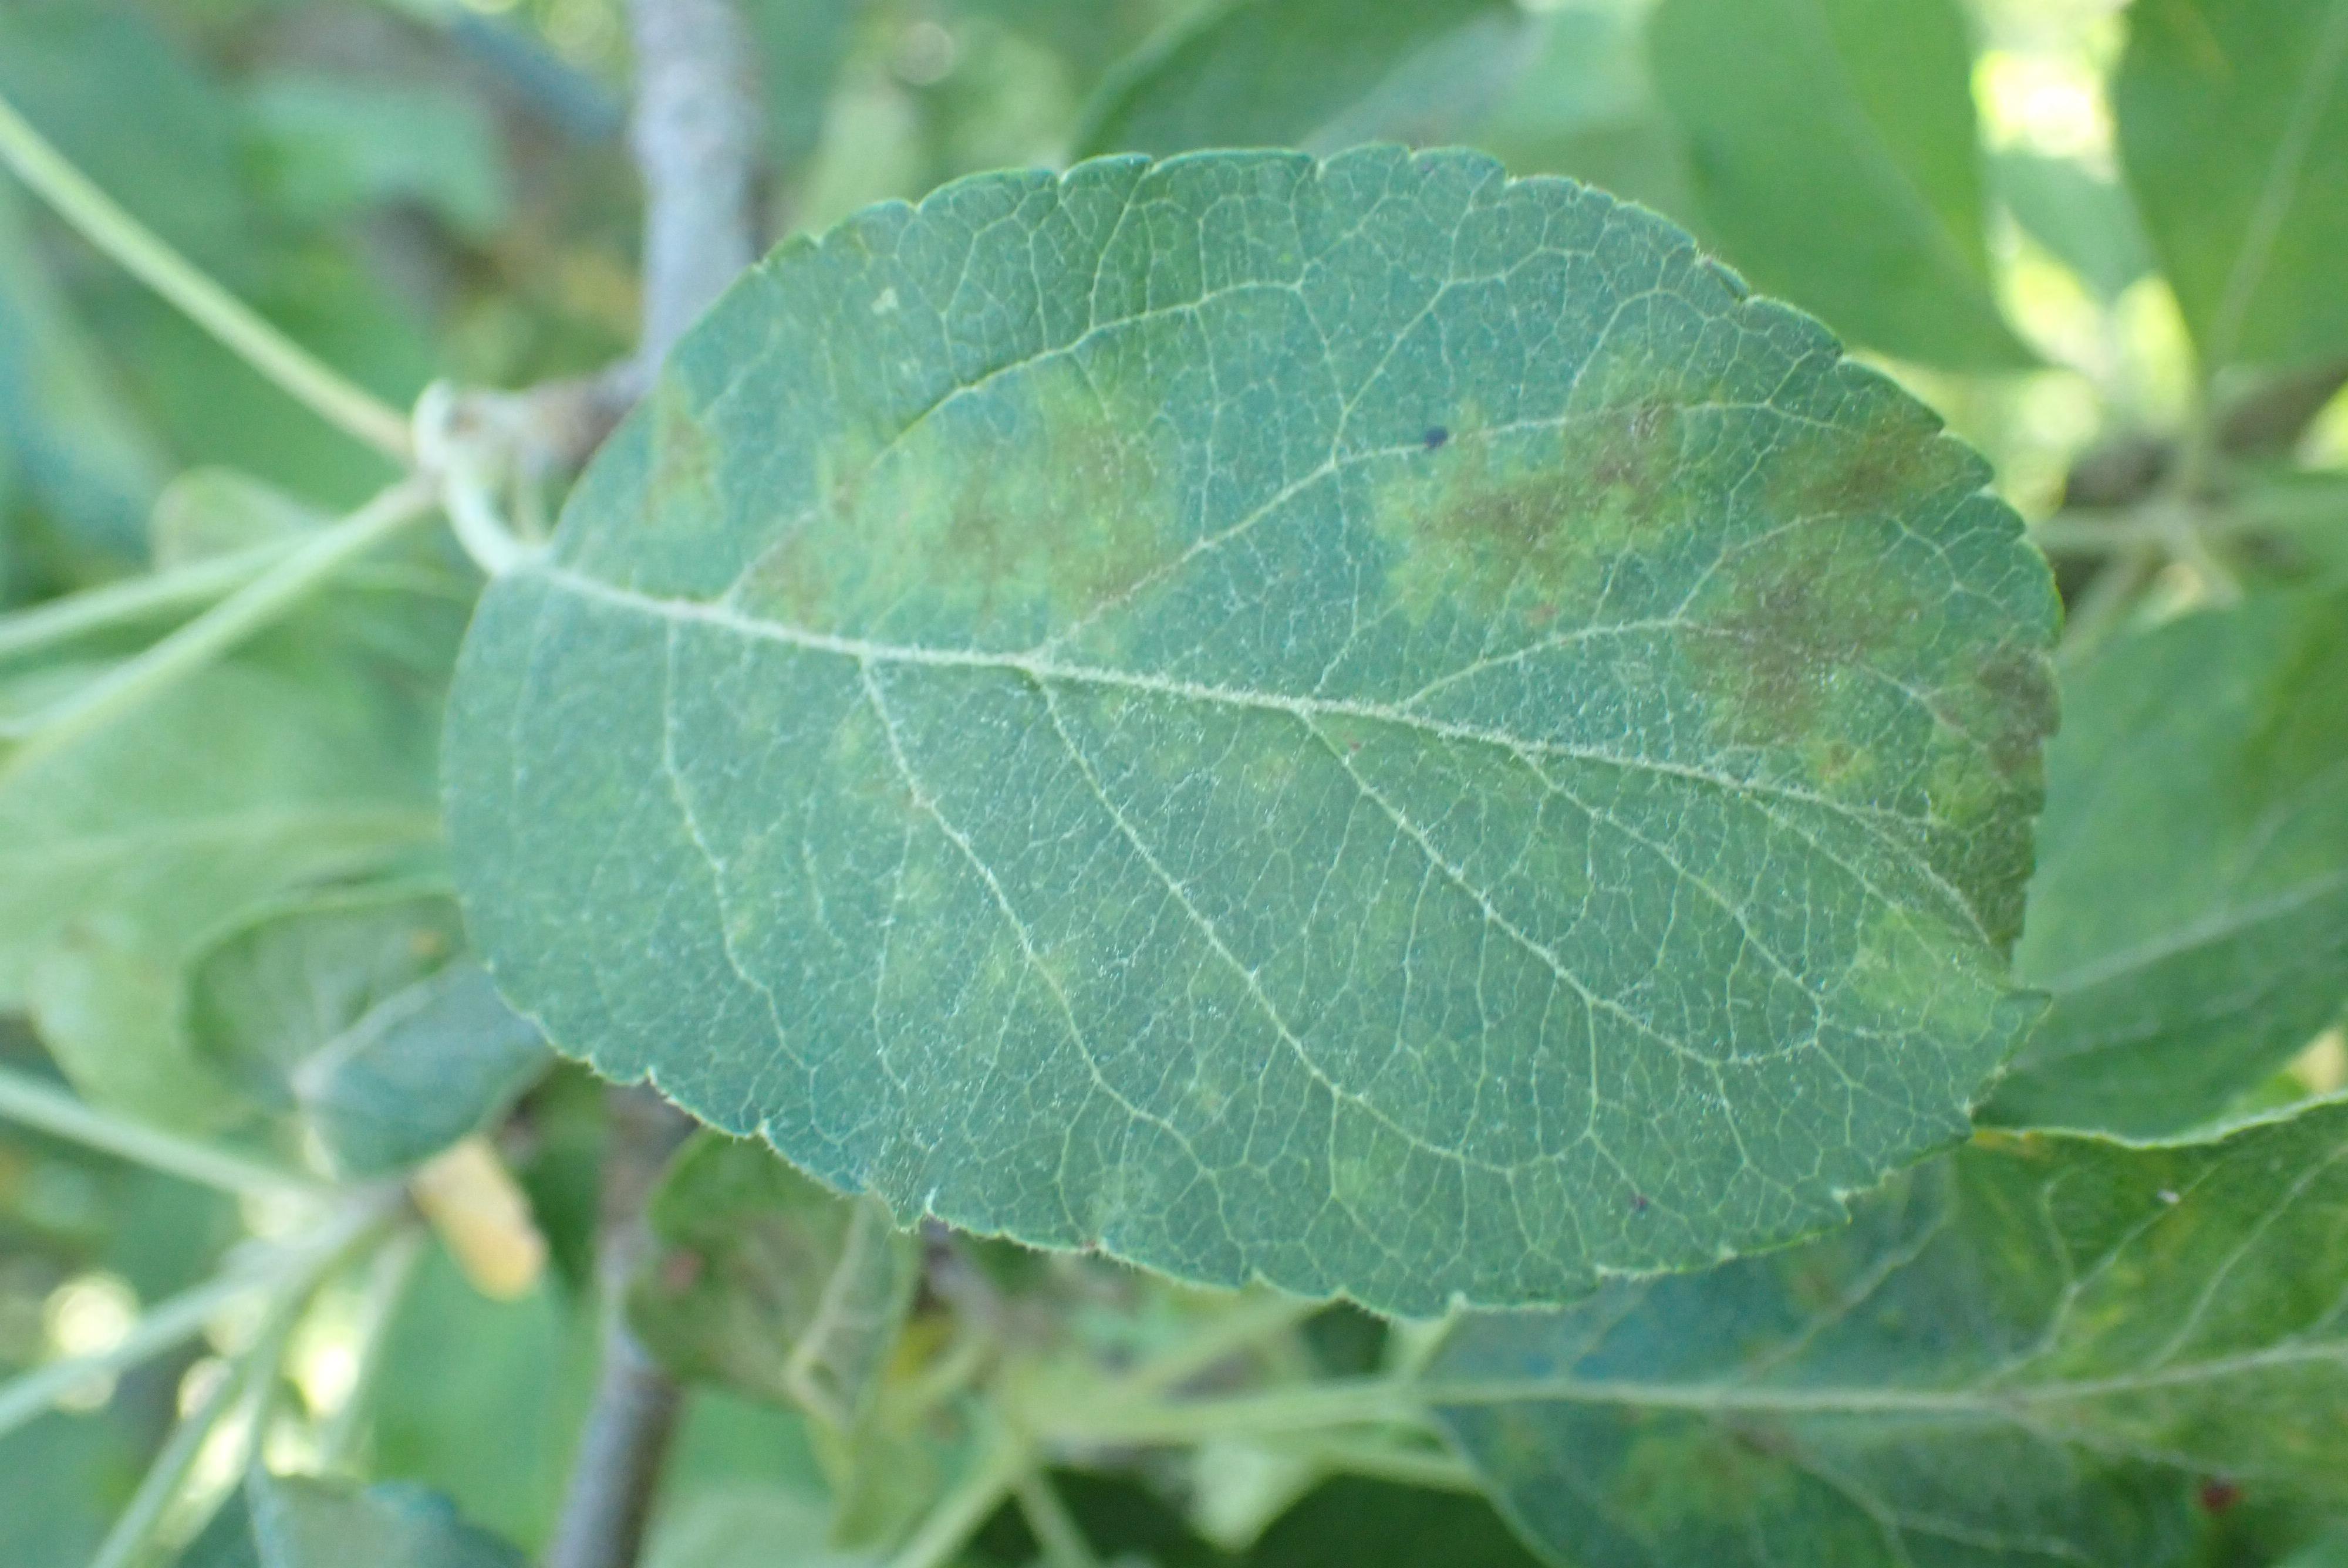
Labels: scab